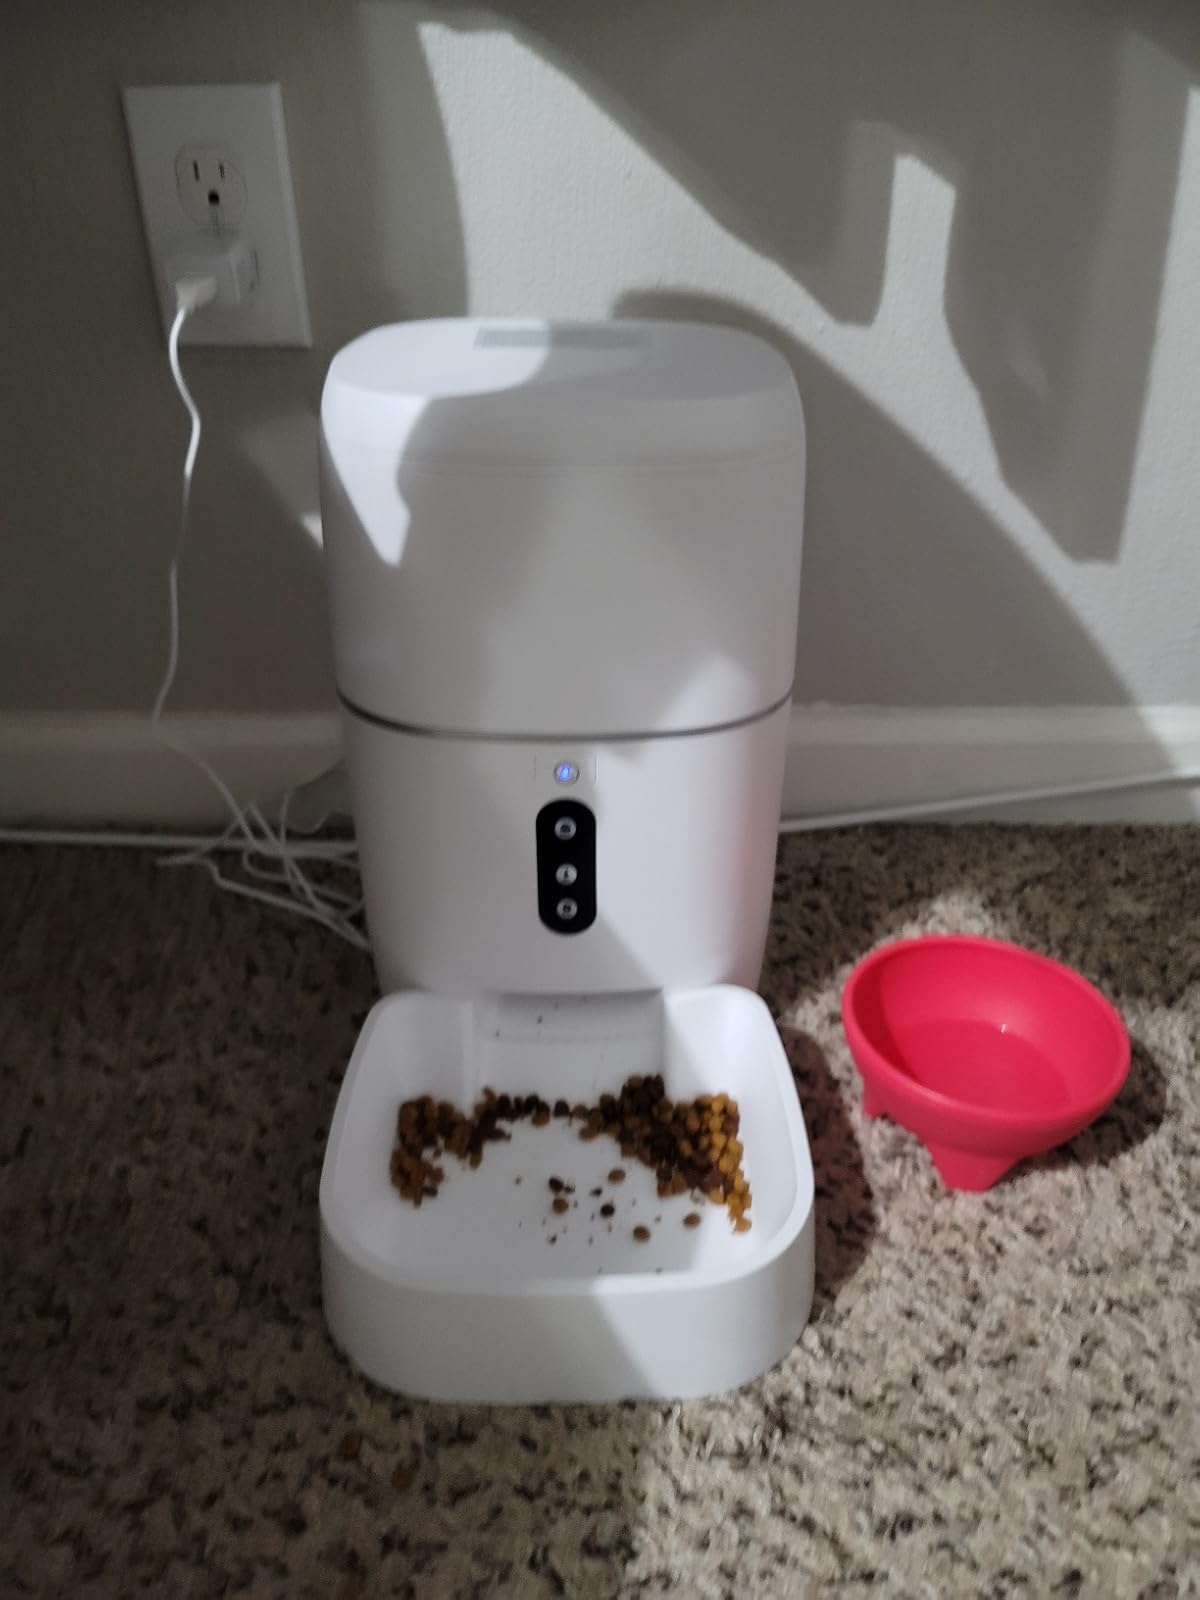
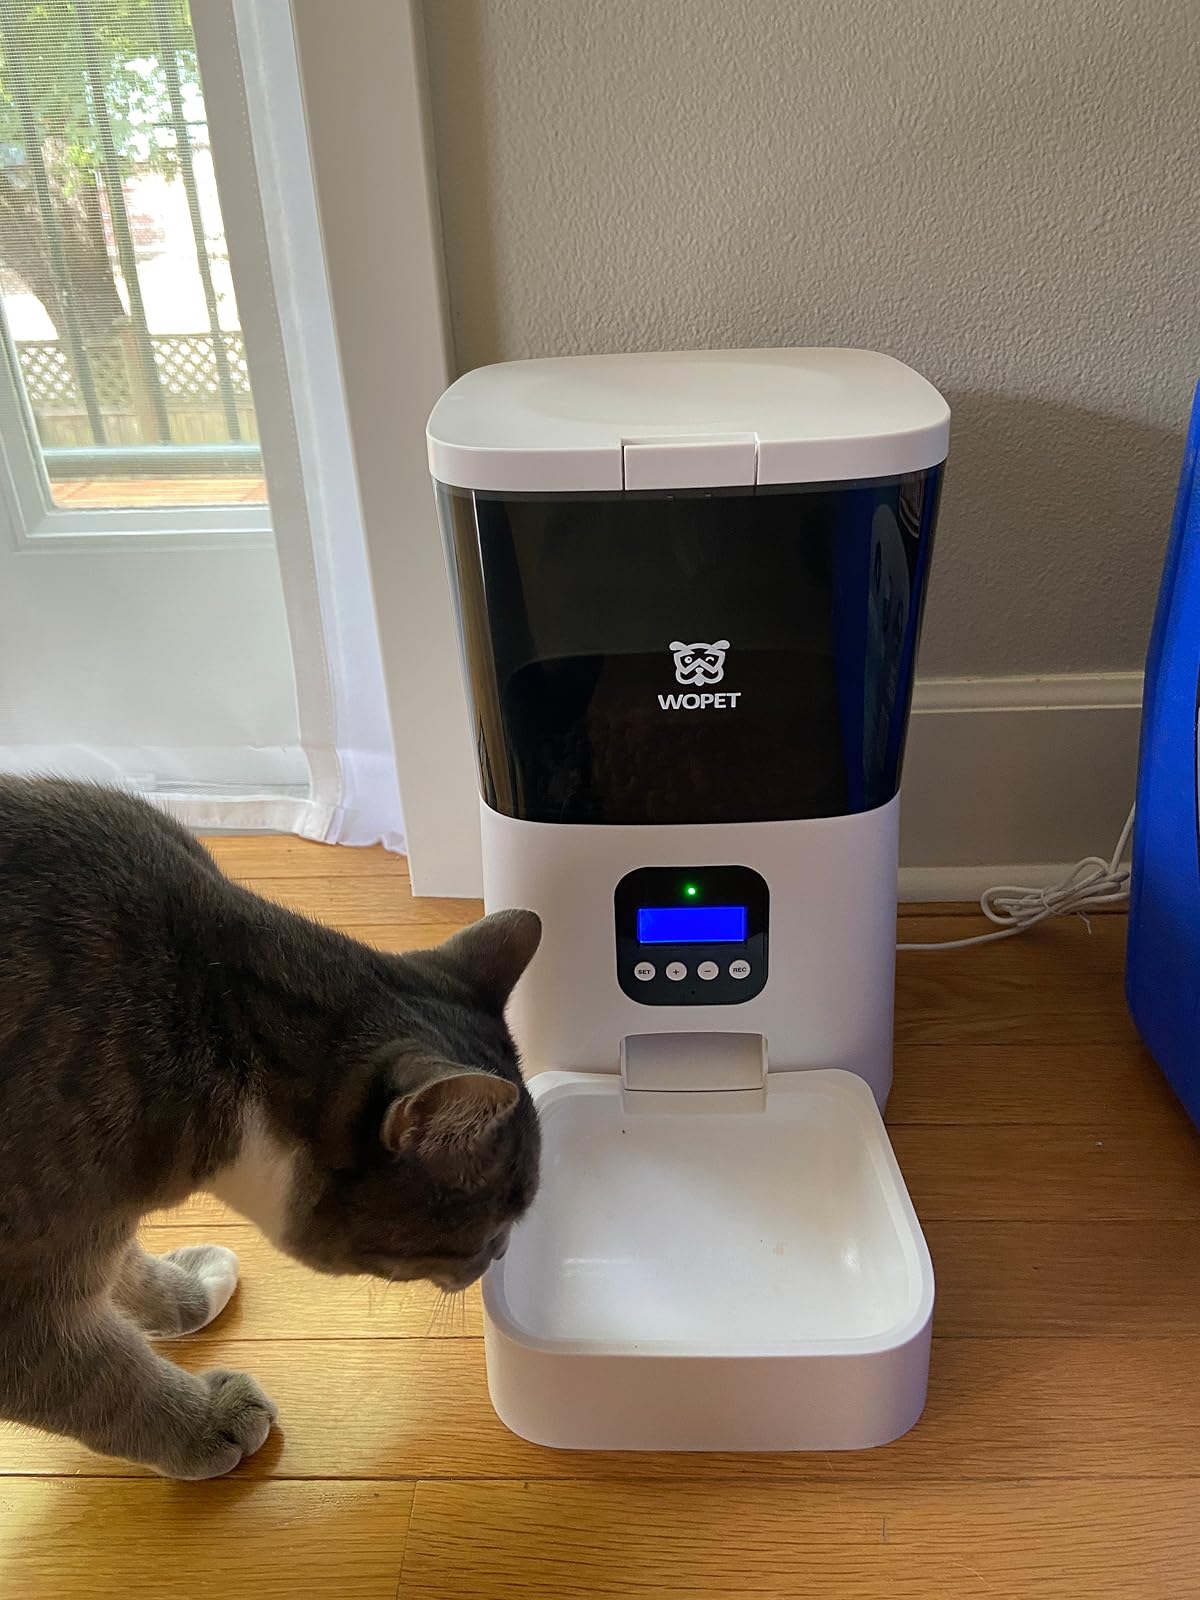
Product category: items_feeder
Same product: no